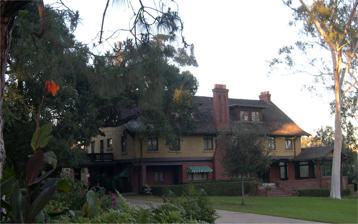
Building: George W. Marston House
Country: United States of America
Year built: 1905
Historic house in California, United States United States historic place George W. Marston House U.S. National Register of Historic Places San Diego Historic Landmark No. 40 George Marston House Show map of San Diego Show map of San Diego County, California Show map of California Show map of the United States Location 3525 7th Avenue San Diego, California Coordinates 32°44′30″N 117°9′28″W / 32.74167°N 117.15778°W / 32.74167; -117.15778 Area 4.6 acres (1.9 ha) Built 1904 Architect Irving John Gill NRHP reference No. 74000552 SDHL No. 40 Significant dates Added to NRHP December 16, 1974 Designated SDHL December 4, 1970 The George W. Marston House (or George Marston House and Gardens , also referred to as the George and Anna Marston House or the Marston House ) is a museum and historic landmark in Balboa Park in San Diego , California. It is maintained by Save Our Heritage Organisation (SOHO). House George Marston House (1905) The George W. Marston House is located in Balboa Park in San Diego, California . The home spans 8,500 square feet (790 m 2 ) and is surrounded by five acres of lawns and gardens. Completed in 1905, the house is considered a prime example of architecture from the Arts and Crafts Movement . Home to George White Marston (1850–1946) and his wife, Anna Gunn Marston (1853–1940), the three-story house and gardens were a lively family home, where two of the five Marston children were married and the eldest lived out her life. The house was designed and built by renowned architects William Sterling Hebbard and Irving Gill . Inside the house, the rooms are furnished with a variety of different pieces designed by renowned Gustav Stickley , L. & J.G. Stickley , and Charles Limbert . Other notable furnishings are the Gill , Mead & Requa furniture and the plein air art exhibit featuring paintings by artists Alfred Mitchell , Maurice Braun and Charles Fries. Many of the family's original items are still on display at the museum. According to the Marston House general release, "the family lived on two floors plus an attic.  On the first floor, redwood-paneled rooms unfold off a wide hallway, which narrows to include a bench built into the staircase.  The living room and adjoining oak-paneled dining room open onto the south terrace and overlook the lawn and canyon. Including the second floor’s north wing, the house has six bedrooms, a sleeping porch and four baths." The Marston House was converted into a museum in 1987 after the Marston family gave the house to the City of San Diego . It is currently maintained by Save Our Heritage Organisation (SOHO), which runs the museum and the shop located in the carriage house on the property. Gardens Fountain in the Marston House gardens George Marston House (circa 1960) The Marston house gardens were initially designed in 1905 by landscape gardener George Cooke. The house and gardens were upgraded during the late 1920s. Hale Walker , from the landscape architectural firm of John Nolen Cambridge, Massachusetts, redesigned the grounds and in particular the rear formal garden which coincided with the Marstons’ 50th wedding anniversary. The garden spans over 5 acres with lush exotic and native trees, shrubs, vines and flowers. The Marston's also acquired plants and landscaping ideas from their friend noted pioneer horticulturist Kate O. Sessions , as well as local San Diego nurserymen. Some of the plants found in the garden at its prime and still extant today are: Pinus canariensis Canary Island Pines, Eucalyptus , and Quercus agrifolia California Oaks, Ceanothus leucodermis , wild lilacs, Solandra guttata Mexican Cup of Gold vines and Queen Elizabeth roses , daughter Mary Marston's favorite. Many of the original plants survive and Save Our Heritage Organisation is restoring other features of the garden as well. The geranium , a flower considered to represent the legacy of George Marson and the Marston House, also makes an appearance in the garden. (During Marston's two unsuccessful campaigns for mayor of San Diego, the difference between him and his pro-growth opponent was characterized as "smokestacks vs. geraniums". ) George Marston George Marston was a department store owner and a prominent civic leader in San Diego. He was a founder of the San Diego Historical Society (now the San Diego History Center). He may be best known for preserving the site of the San Diego Presidio , the first European settlement in present-day California, which had fallen into ruins. He bought the site in 1907, built a private historical park in 1925, and donated it to the city in 1929. Presidio Park is now listed on the National Register of Historic Places . He owned the Marston department store, created after he split the store business with his partner Hamilton; Hamilton taking the grocery side of the firm and Marston taking the dry goods departments. The Marston Company became the only major department store in San Diego, and was located downtown. Its success was due to exclusive business arrangements Marston made with several suppliers. He became quite wealthy and was a generous philanthropist in the city. He later opened a store in Mission Valley called "Marcie's" named after his daughter. The Marston department store, at 5th Avenue and C Street, was owned by the family until they sold it in 1961 to The Broadway Stores. It has since closed. See also California portal George Marston Save Our Heritage Organisation George P. Marston House , owned by his father References